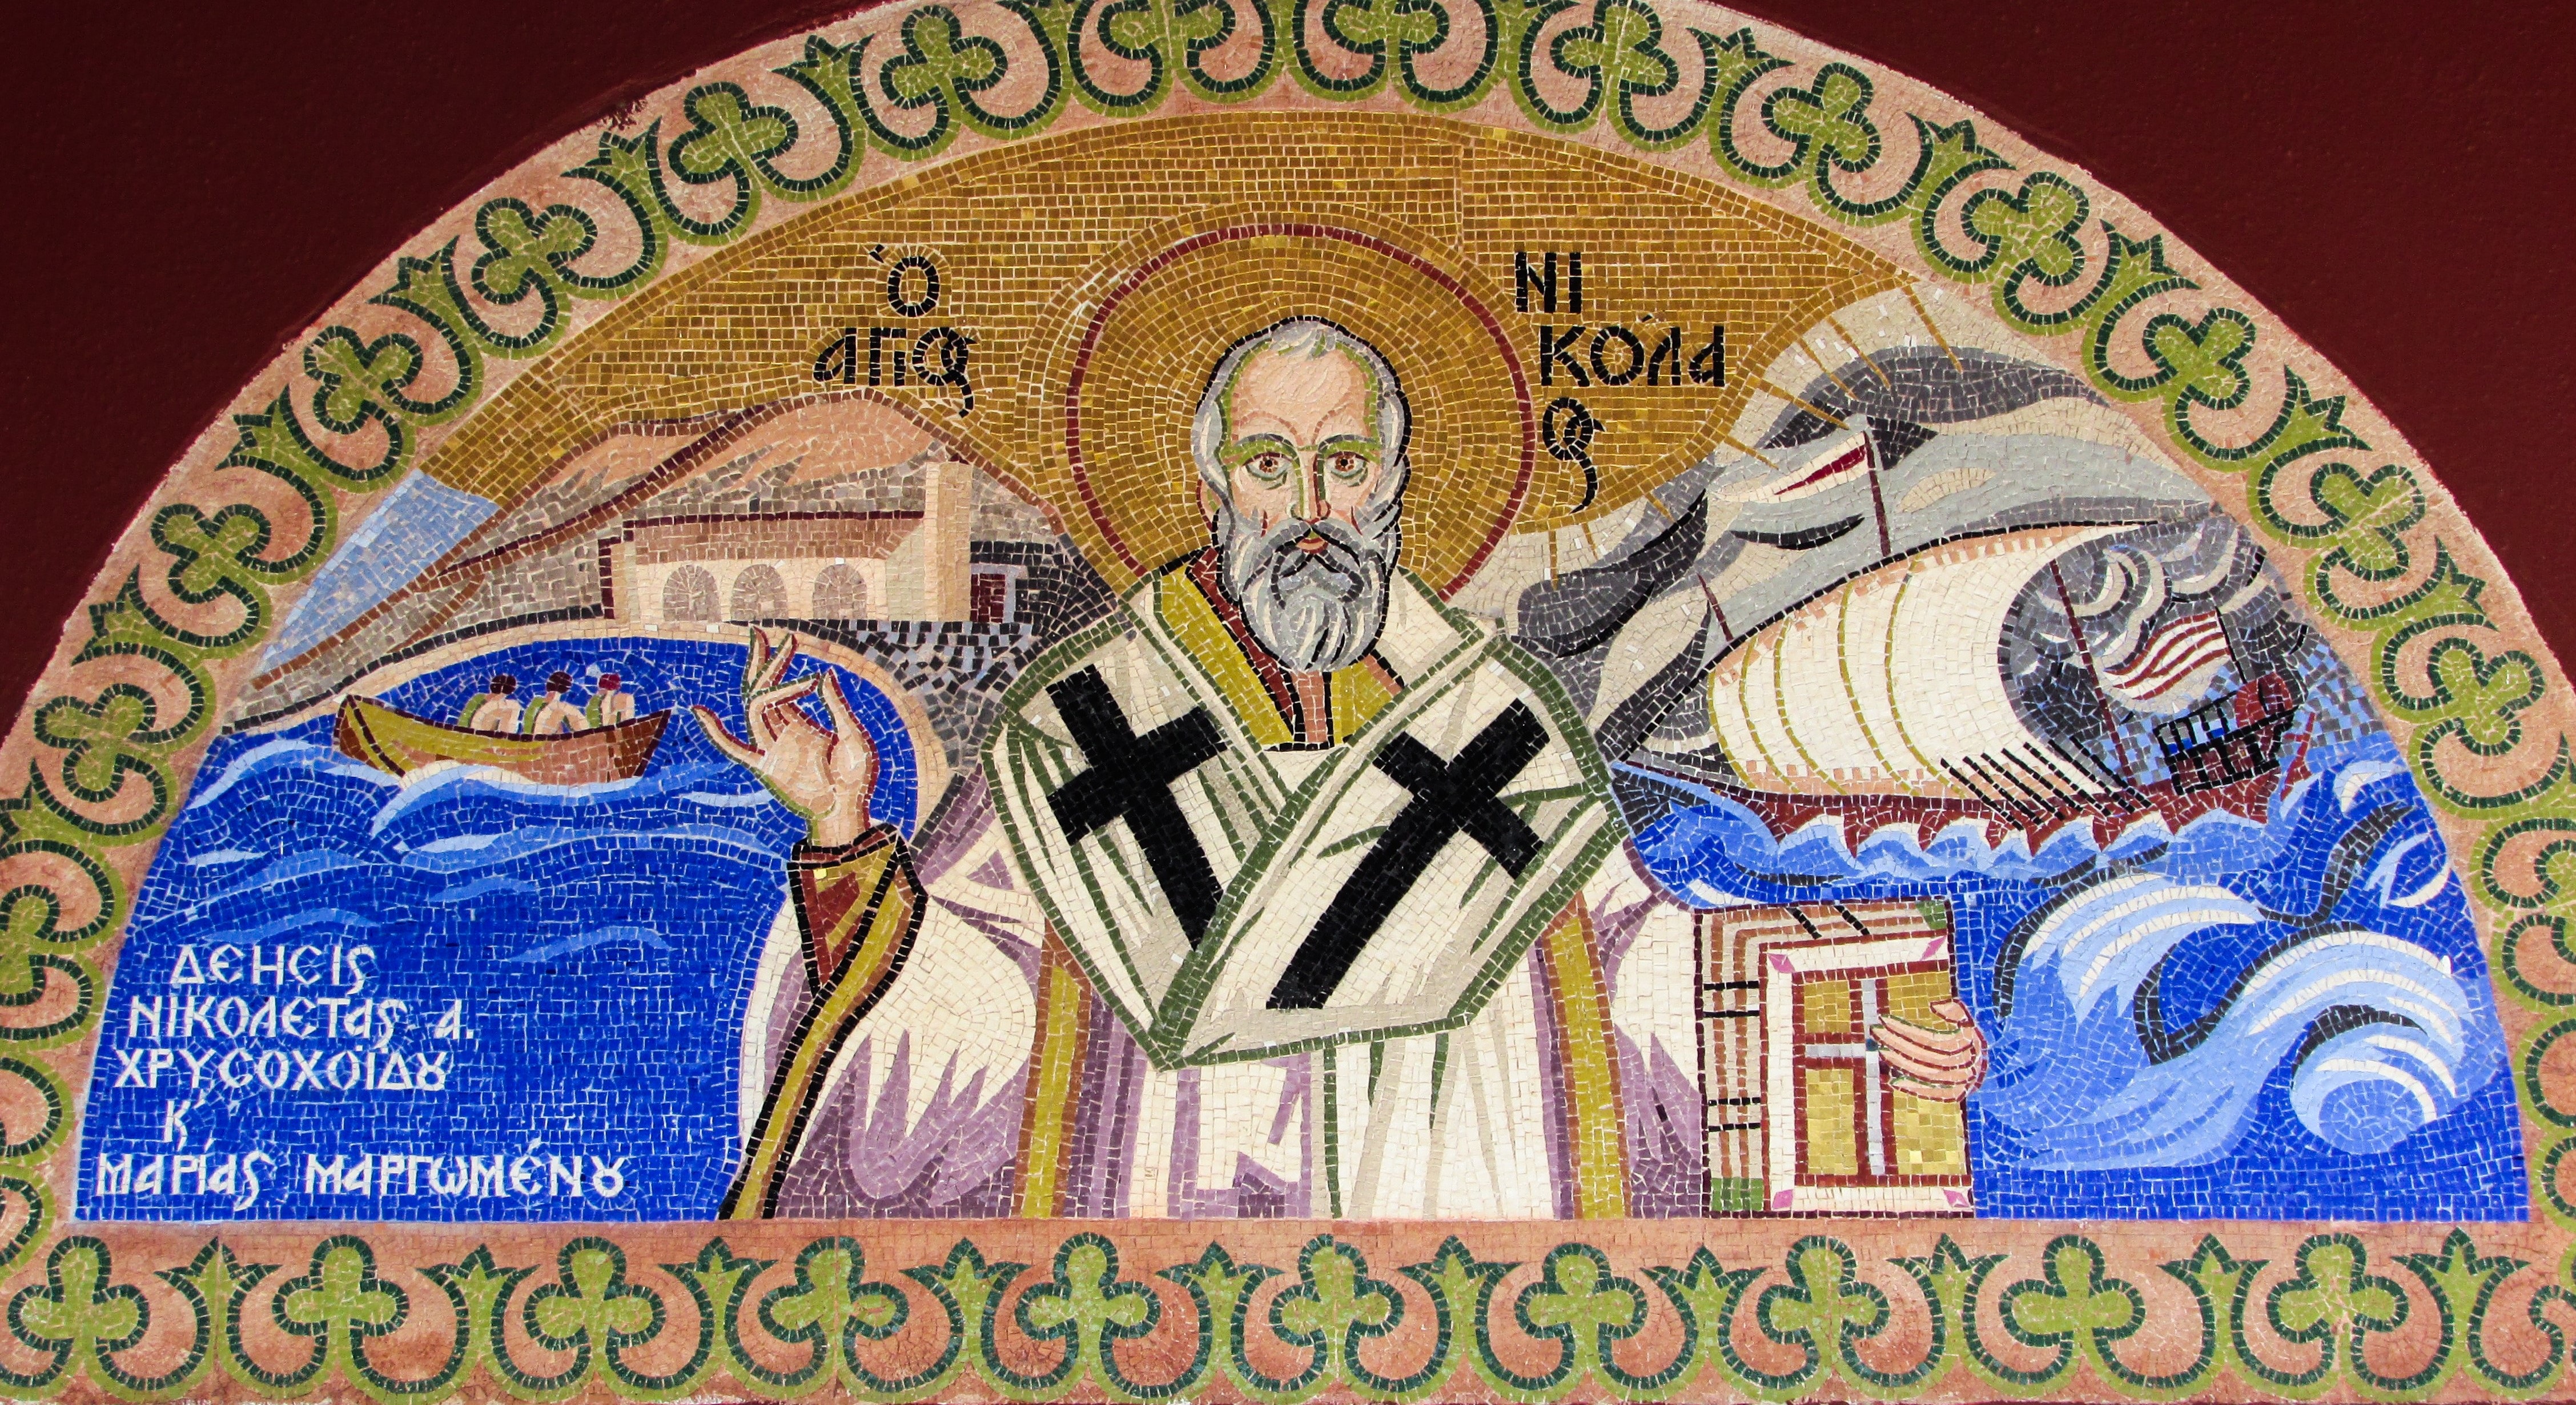
church, art, mosaic, mural, saint, greece, orthodox, volos, ayios nikolaos, ayios konstantinos, ancient history